Safari Park Dvůr Králové

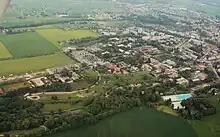
Aerial view of Safari Park Dvůr Králové

The zoo was established in 1946 on an area of 6.5 hectares to house a small collection of local fauna and was originally known as the East Bohemian Zoological Garden.